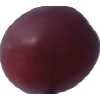
Label: pink_grape